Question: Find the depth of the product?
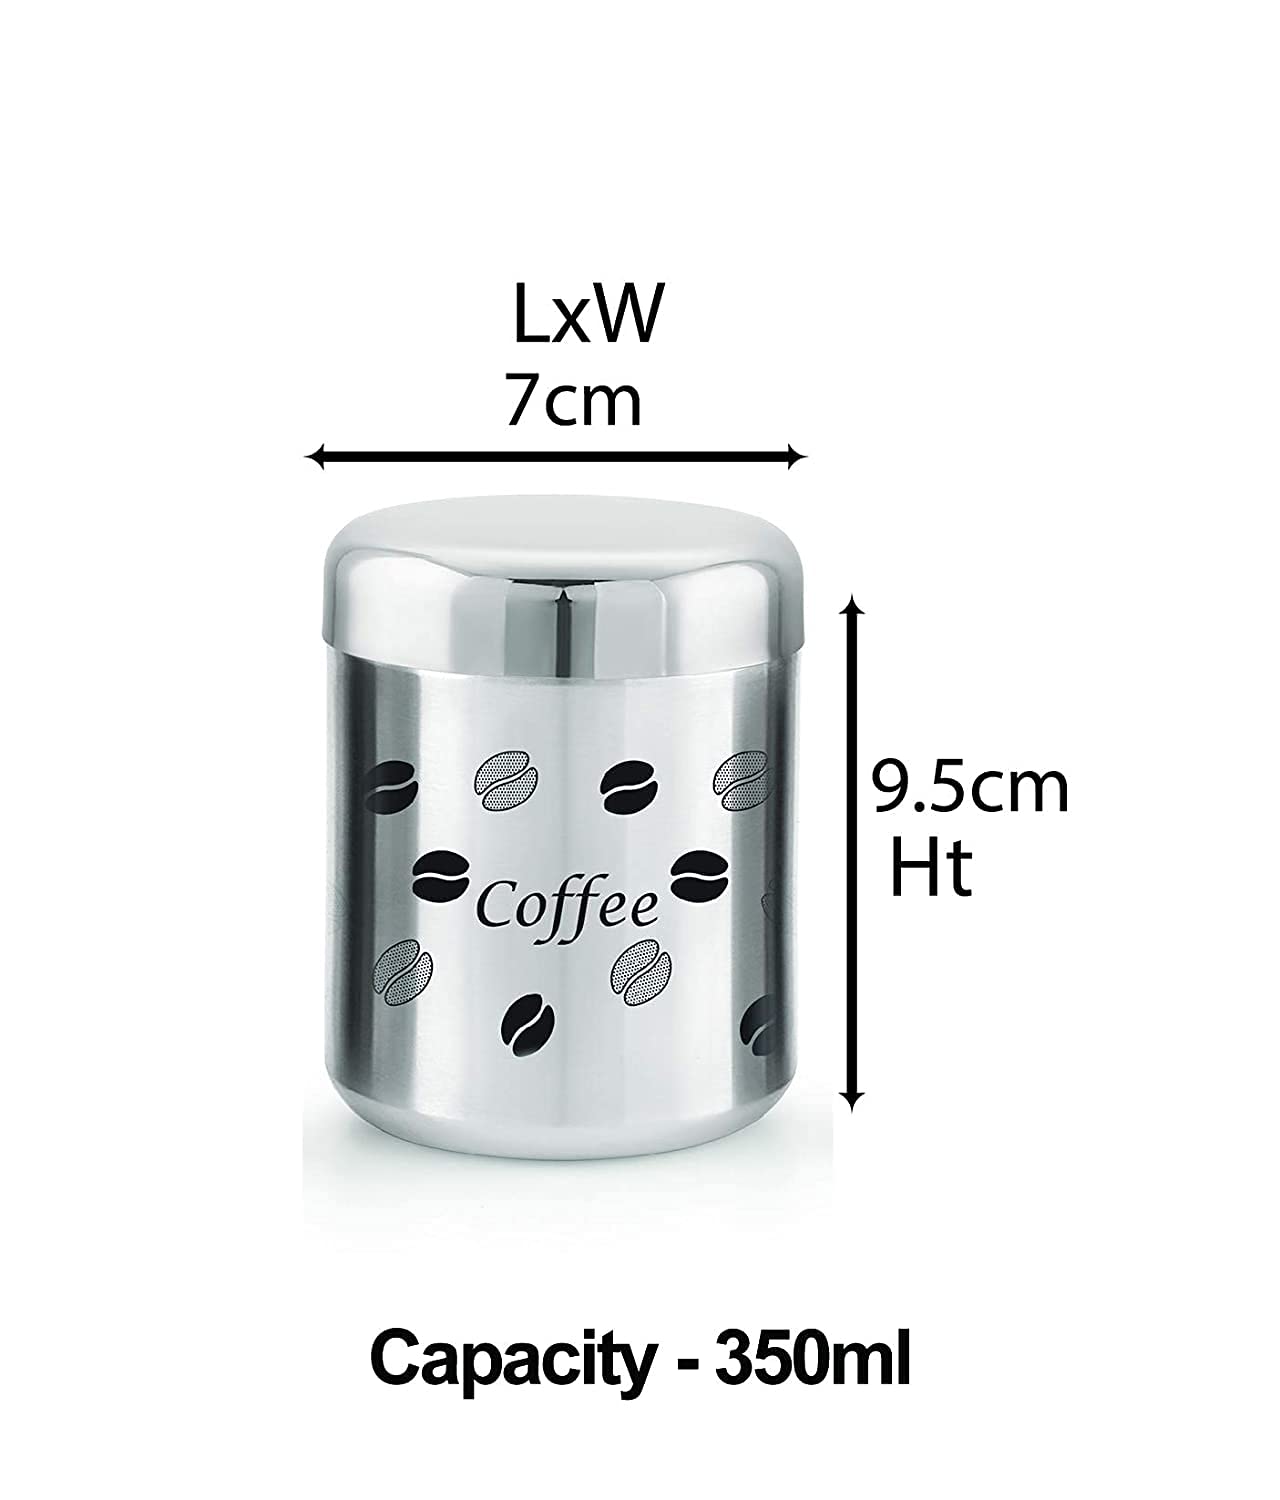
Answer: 7.0 centimetre